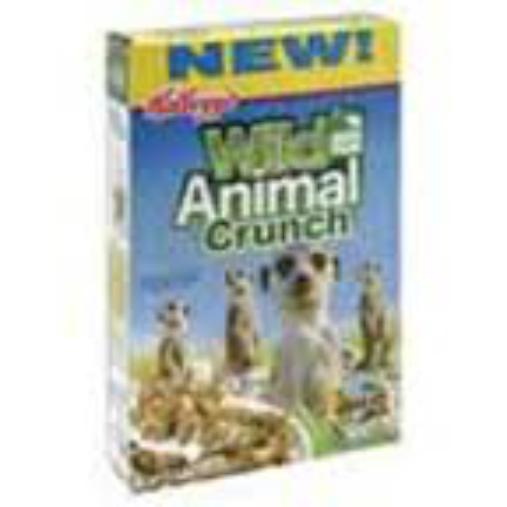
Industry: Leisure